Magic eye tube

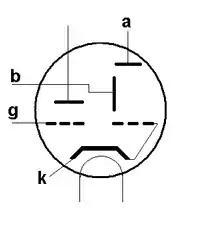
Schematic diagram of a magic eye indicator tube: a = anode, k = cathode, g = grid, b = deflection

A magic eye tube is a miniature cathode ray tube, usually with a built-in triode signal amplifier. It usually glows bright green, (occasionally yellow in some very old types, e.g., EM4) and the glowing ends grow to meet in the middle as the voltage on a control grid increases. It is used in a circuit that drives the grid with a voltage that changes with signal strength; as the tuning knob is turned, the gap in the eye becomes narrowest when a station is tuned in correctly.